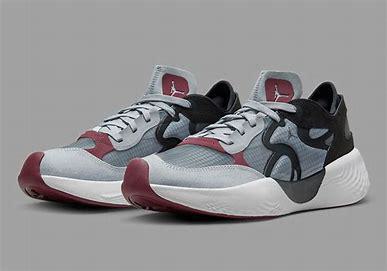
Brand: Jordan
Model: Delta 3